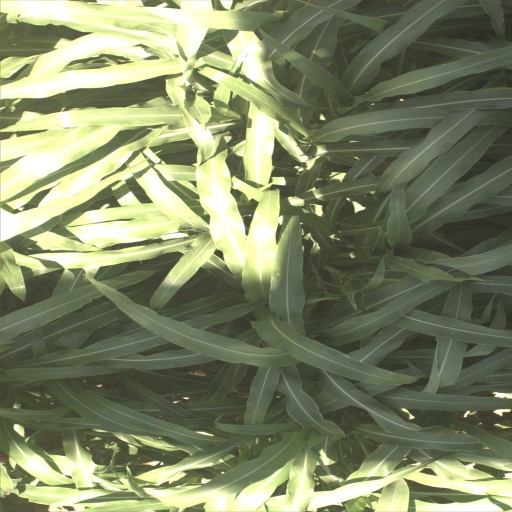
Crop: sorghum